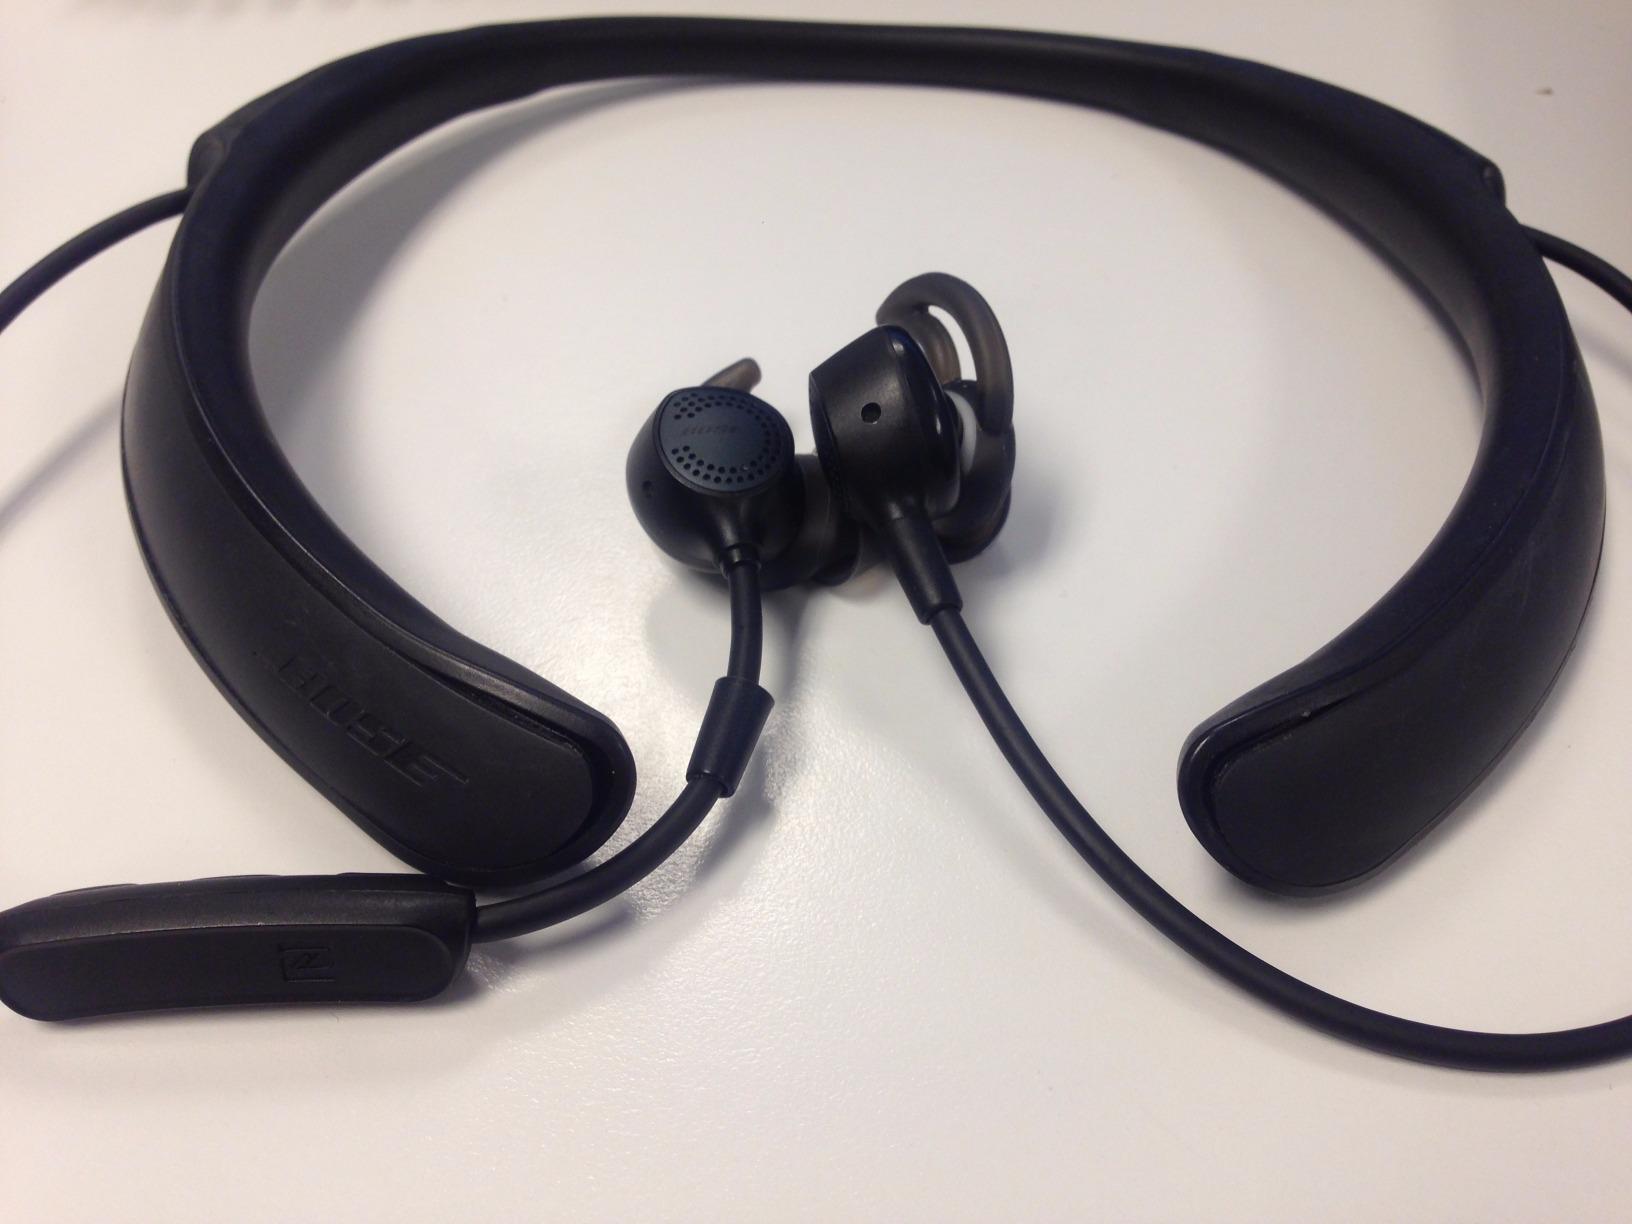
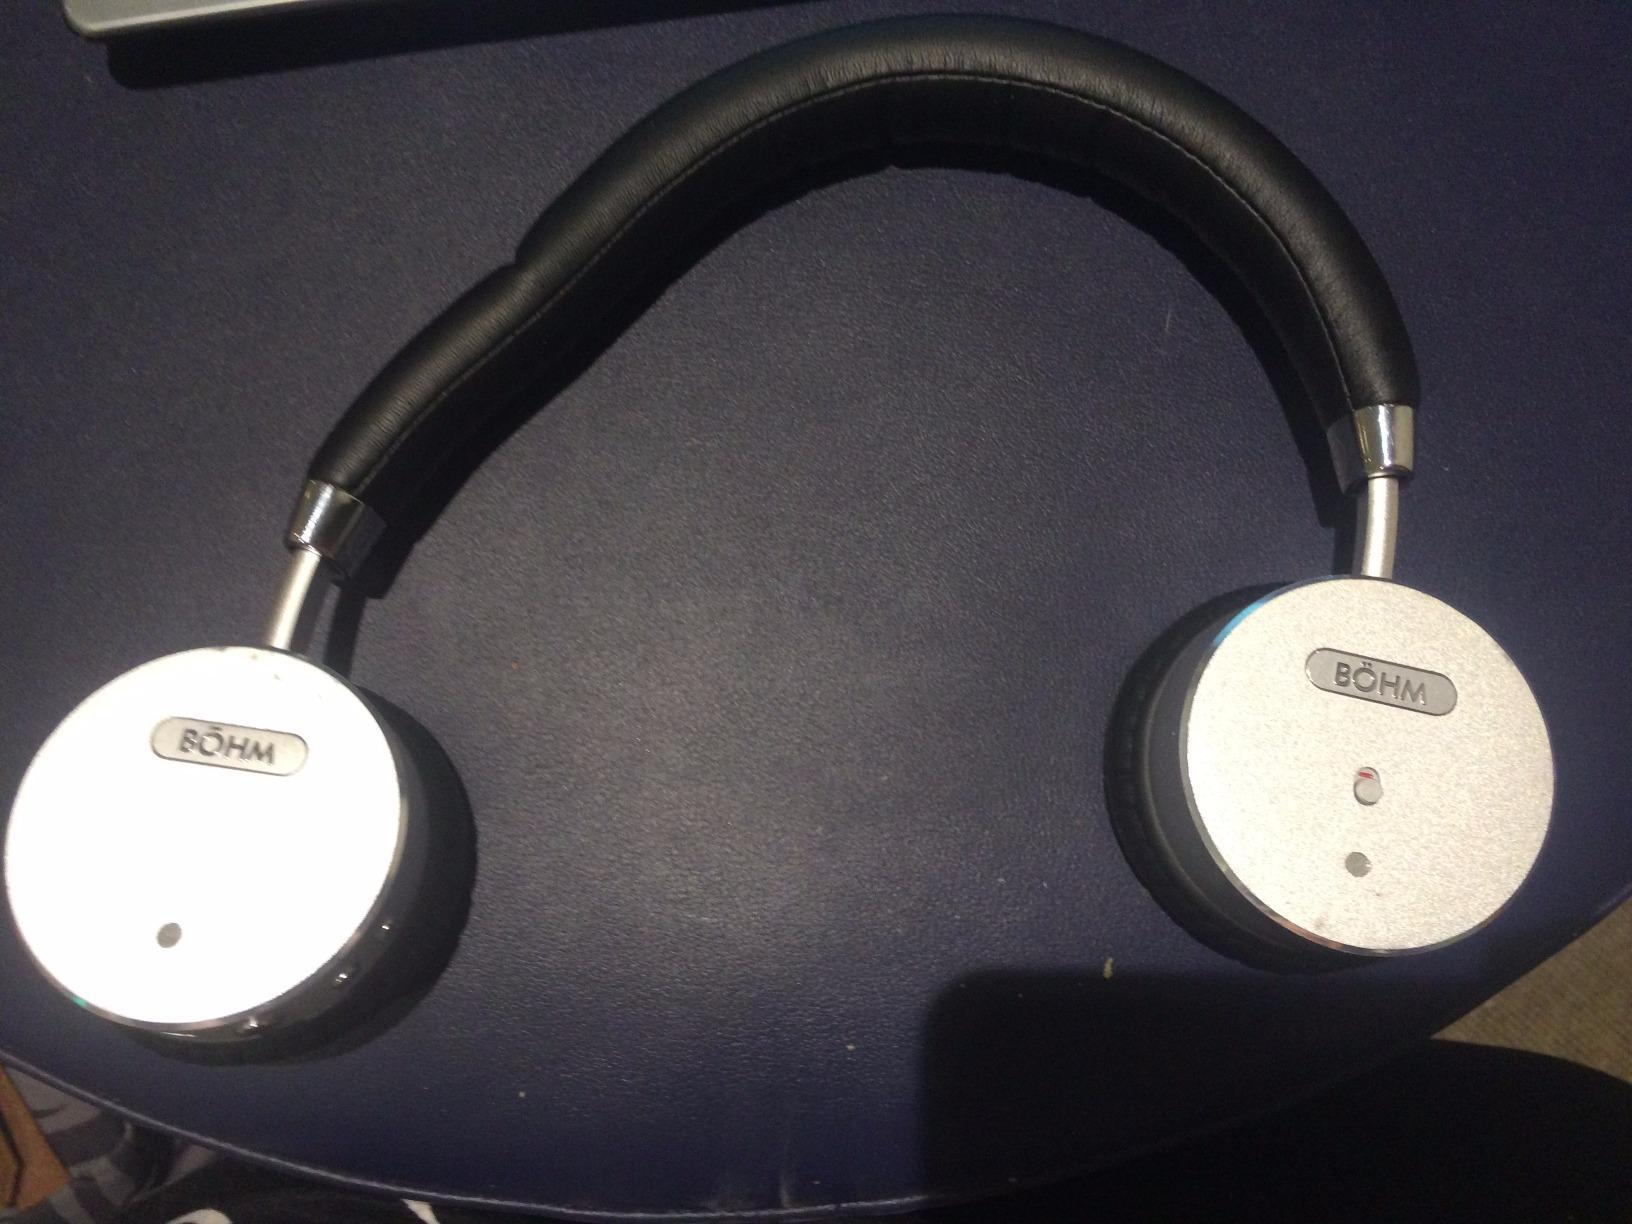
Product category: headphones
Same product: no